Nordhorn

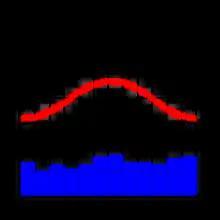
Climate diagram for Nordhorn

Nordhorn is located in the Central European Temperate Zone. The average annual temperature is , the mean air pressure is 30 in Hg (1016 mbar). The average yearly precipitation ranges between 700 and 800 mm (28 and 31 in). The climate is sub-Atlantic with mild winters and fairly warm summers.